Constantine the Great

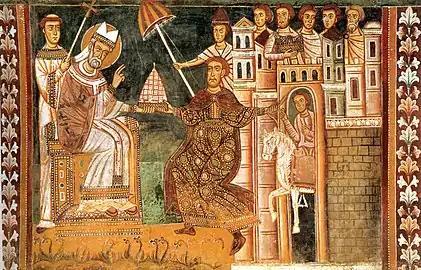
Pope Sylvester I and Emperor Constantine

Maxentius prepared for the same type of war he had waged against Severus and Galerius: he occupied Rome and prepared for a siege. He still controlled Rome's Praetorian Guard, was well-stocked with African grain, and was surrounded on all sides by the seemingly impregnable Aurelian Walls. He ordered all bridges across the Tiber cut, reportedly on the counsel of the gods, and left the rest of central Italy undefended; Constantine secured that region's support without challenge. Constantine progressed slowly along the "Via Flaminia", allowing the weakness of Maxentius to draw his regime further into turmoil. Maxentius' support continued to weaken: at chariot races on 27 October, the crowd openly taunted Maxentius, shouting that Constantine was invincible. Maxentius, no longer certain that he would emerge from a siege victorious, built a temporary boat bridge across the Tiber in preparation for a field battle against Constantine. On 28 October 312, the sixth anniversary of his reign, he approached the keepers of the Sibylline Books for guidance. The keepers prophesied that, on that very day, "the enemy of the Romans" would die. Maxentius advanced north to meet Constantine in battle.